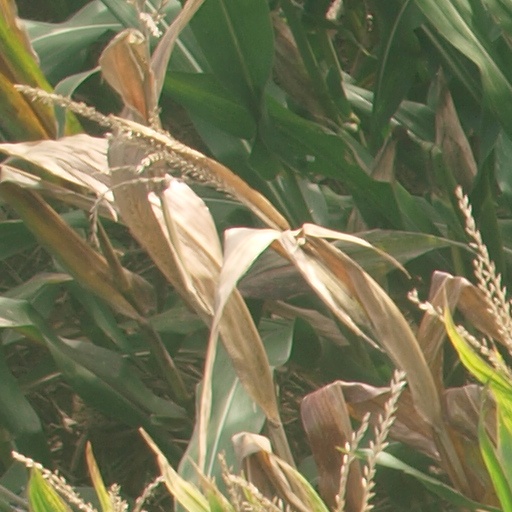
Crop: maize; corn